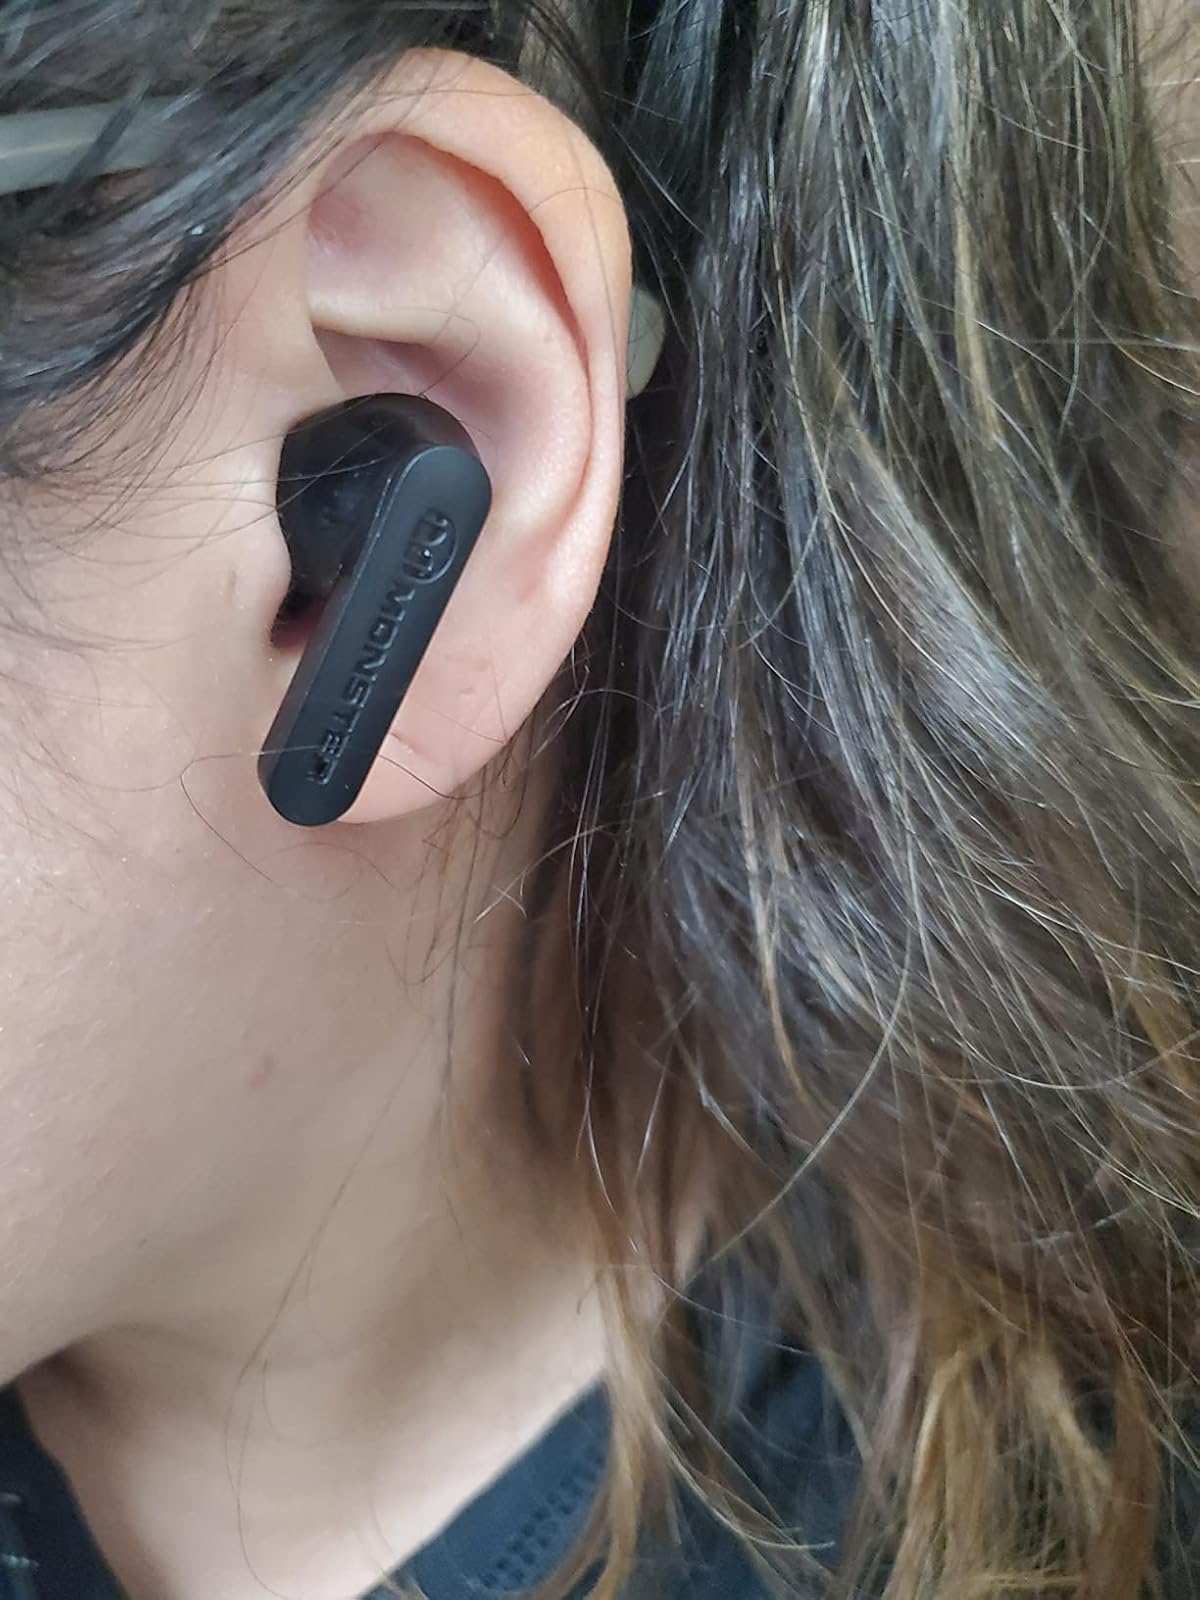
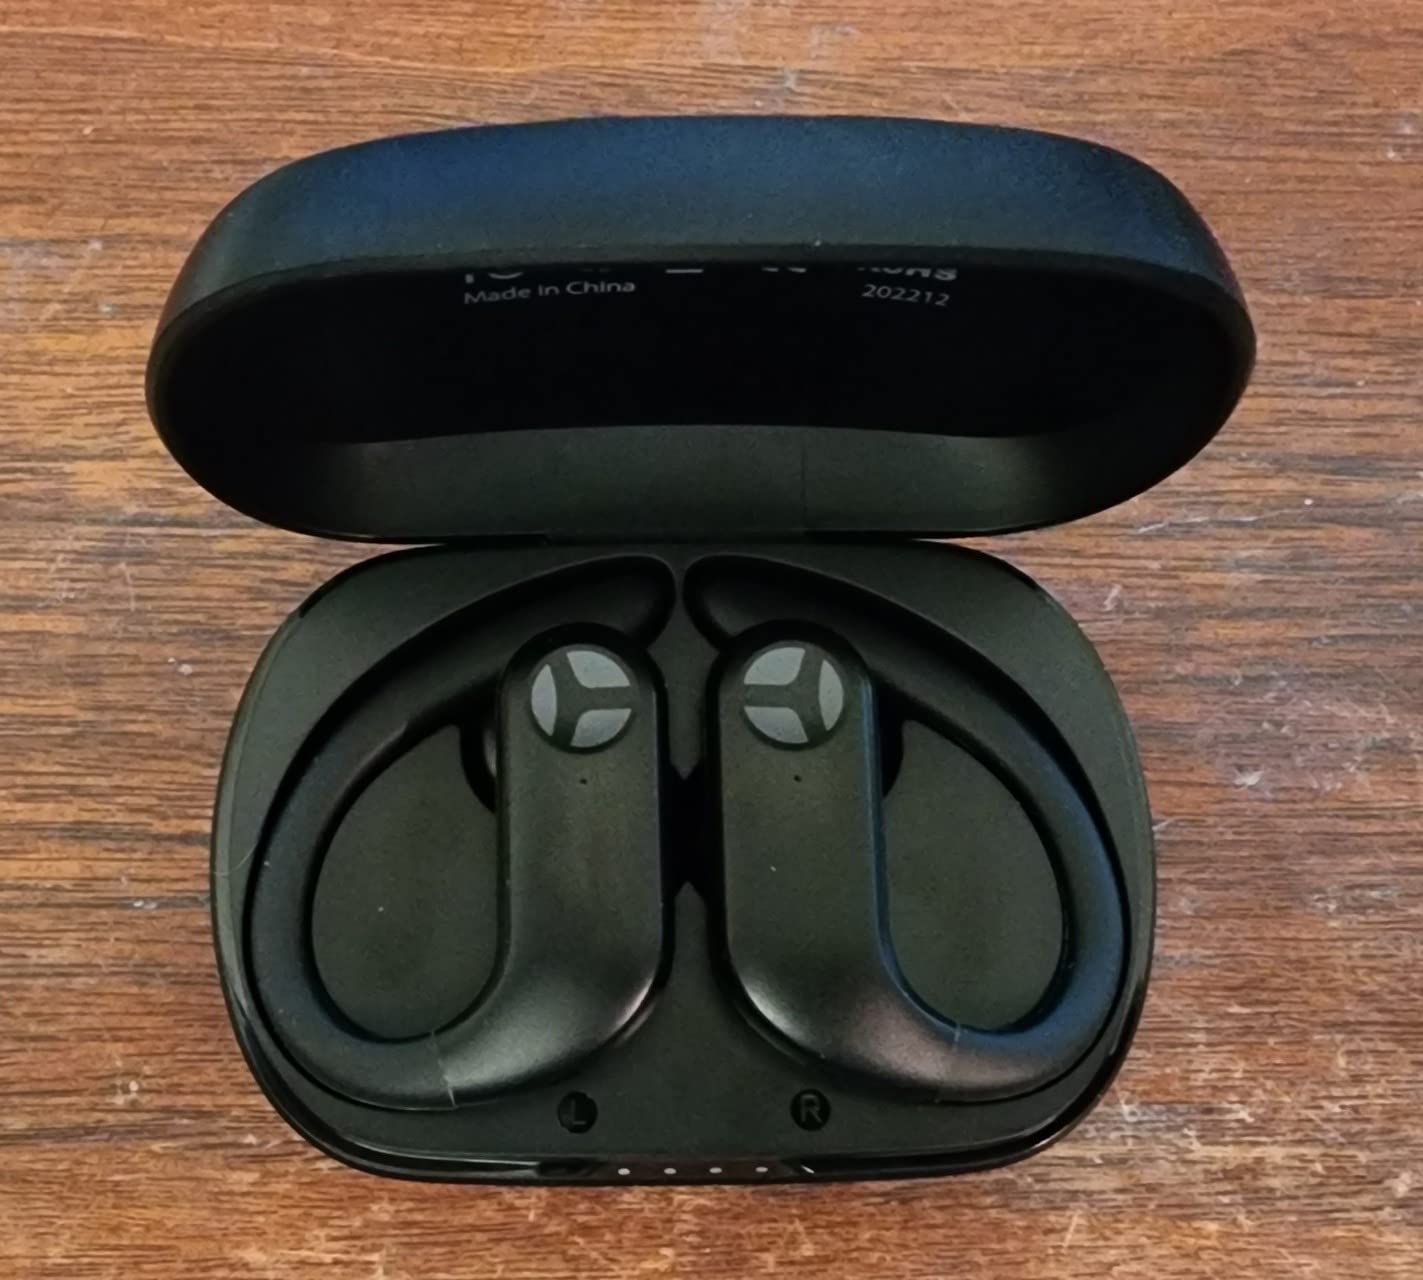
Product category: earbuds
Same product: no